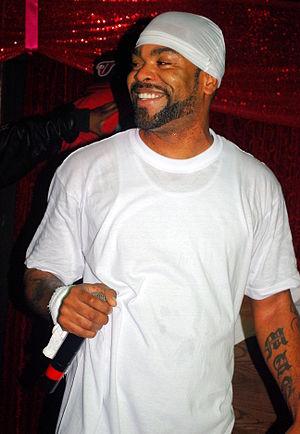
Method Man, de son vrai nom Clifford Smith, né le 2 mars 1971 à Hempstead, dans l'État de New York, est un rappeur et acteur américain. Membre du Wu-Tang Clan, il conduit parallèlement une carrière solo ou en collaboration avec d'autres rappeurs tels que Redman. En 2012, le magazine The Source classe Method Man dans sa liste des 50 meilleurs paroliers de tous les temps.